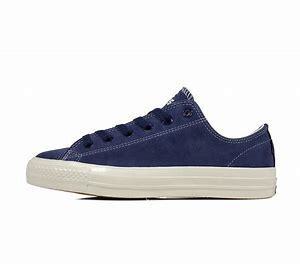
Brand: Converse
Model: Ctas Ox